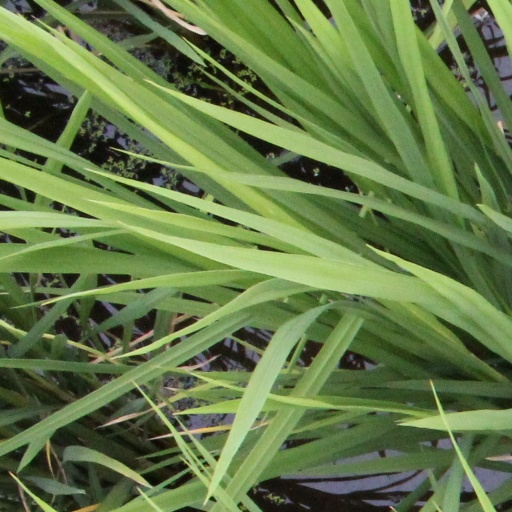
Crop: rice